Ainu culture

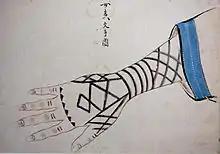
Traditional tattoo patterns of Ainu women

Men wear a "tepa" (a loincloth) and then a jacket. Women wear a sacred girdle or belt, called a ("under belt") or ("inner belt") on the lower abdomen. This garment traces the woman's matrilineal line. To cover the upper body, a T-shirt-like undergarment that extends down to the knees is worn, and then a jacket. Depending on the temperature of the weather, they may also wear (literally "hand-on things", i.e. gloves or mittens), a (hood), or (leggings). During ceremonies, men wear a (crown) on their heads, and women wear a (an embroidered headband). Sakhalin Ainu women wear , a headdress made of cloth wrapped in a ring, on their heads during rituals.